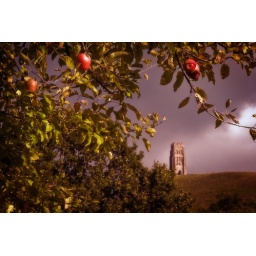
Framed by an apple tree the tower on the Tor stands proud.